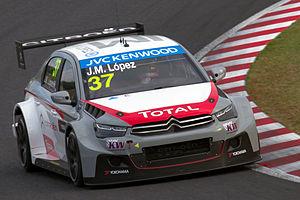
José María López est un pilote automobile argentin né le 26 avril 1983. En 2014, pour sa première saison complète en WTCC, il est sacré champion du monde, une performance qu'il réédite en 2015 et 2016.